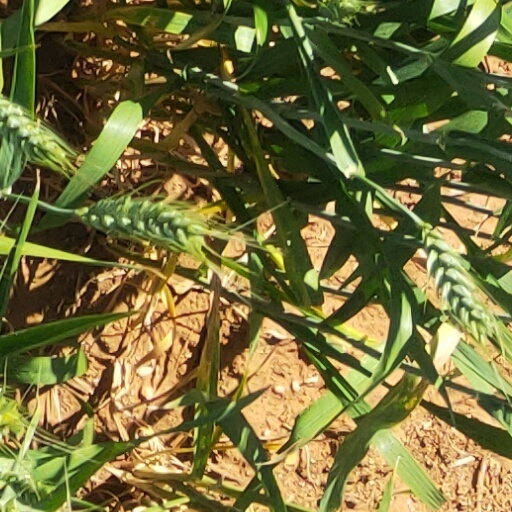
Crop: wheat